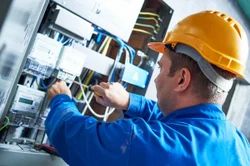
Label: Best_electrical_contractor